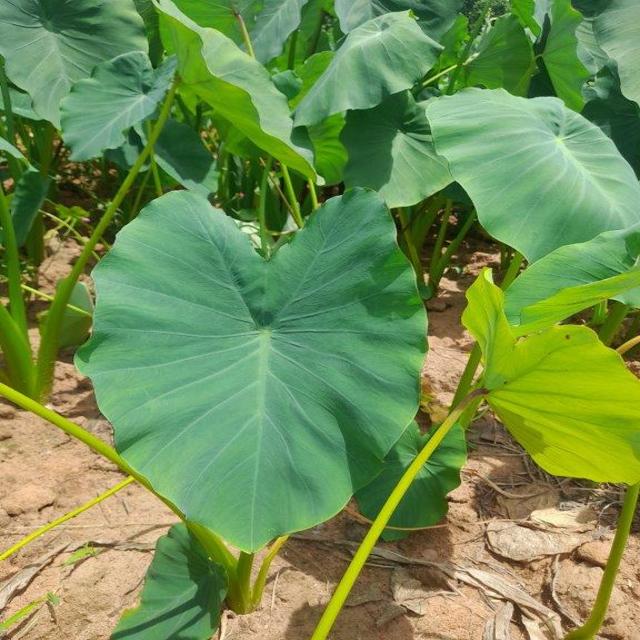
Label: Healthy